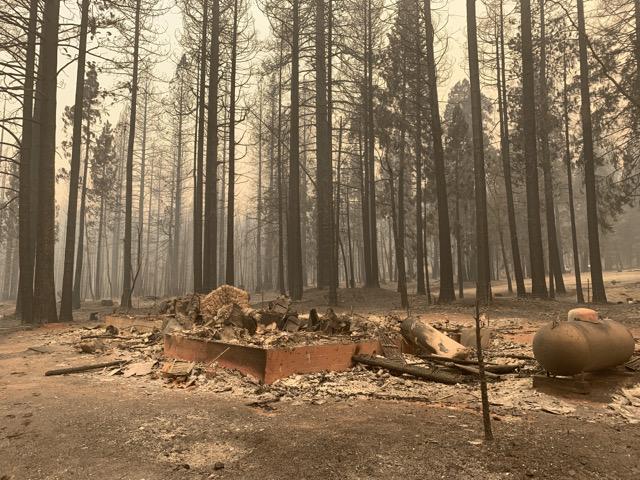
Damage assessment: destroyed